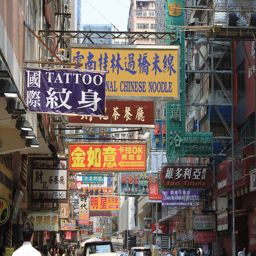
A busy street with a variety of signs with Asian and English writing on them.
A street covered in lots of signs and filled with traffic.
A busy Chinese street with numerous business signs along it.
a street with several advertisements hanging in the street.
This shows a street in a busy shopping area in China.